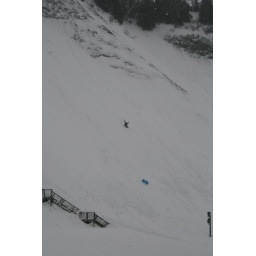
he fell off but the little plastic sled floated in the air to the base of the mountain.